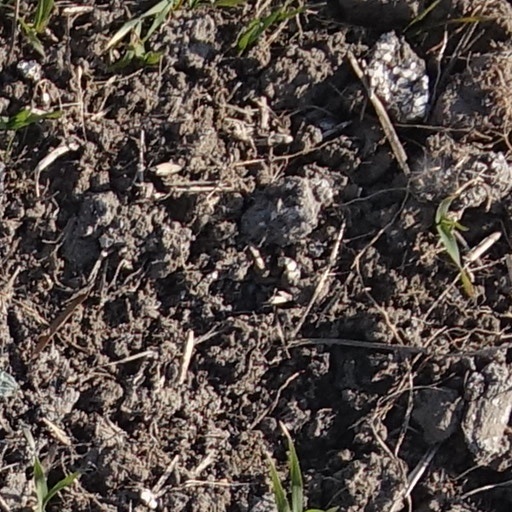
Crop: wheat